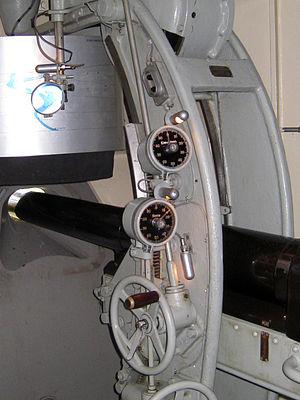
Les équipements de l'Armée suisse, rassemblent différentes sortes de véhicules, des chars de combat, des véhicules de transport de troupe ainsi que des hélicoptères de transport et des avions de combat en service dans les Forces terrestres ou les Forces aériennes.